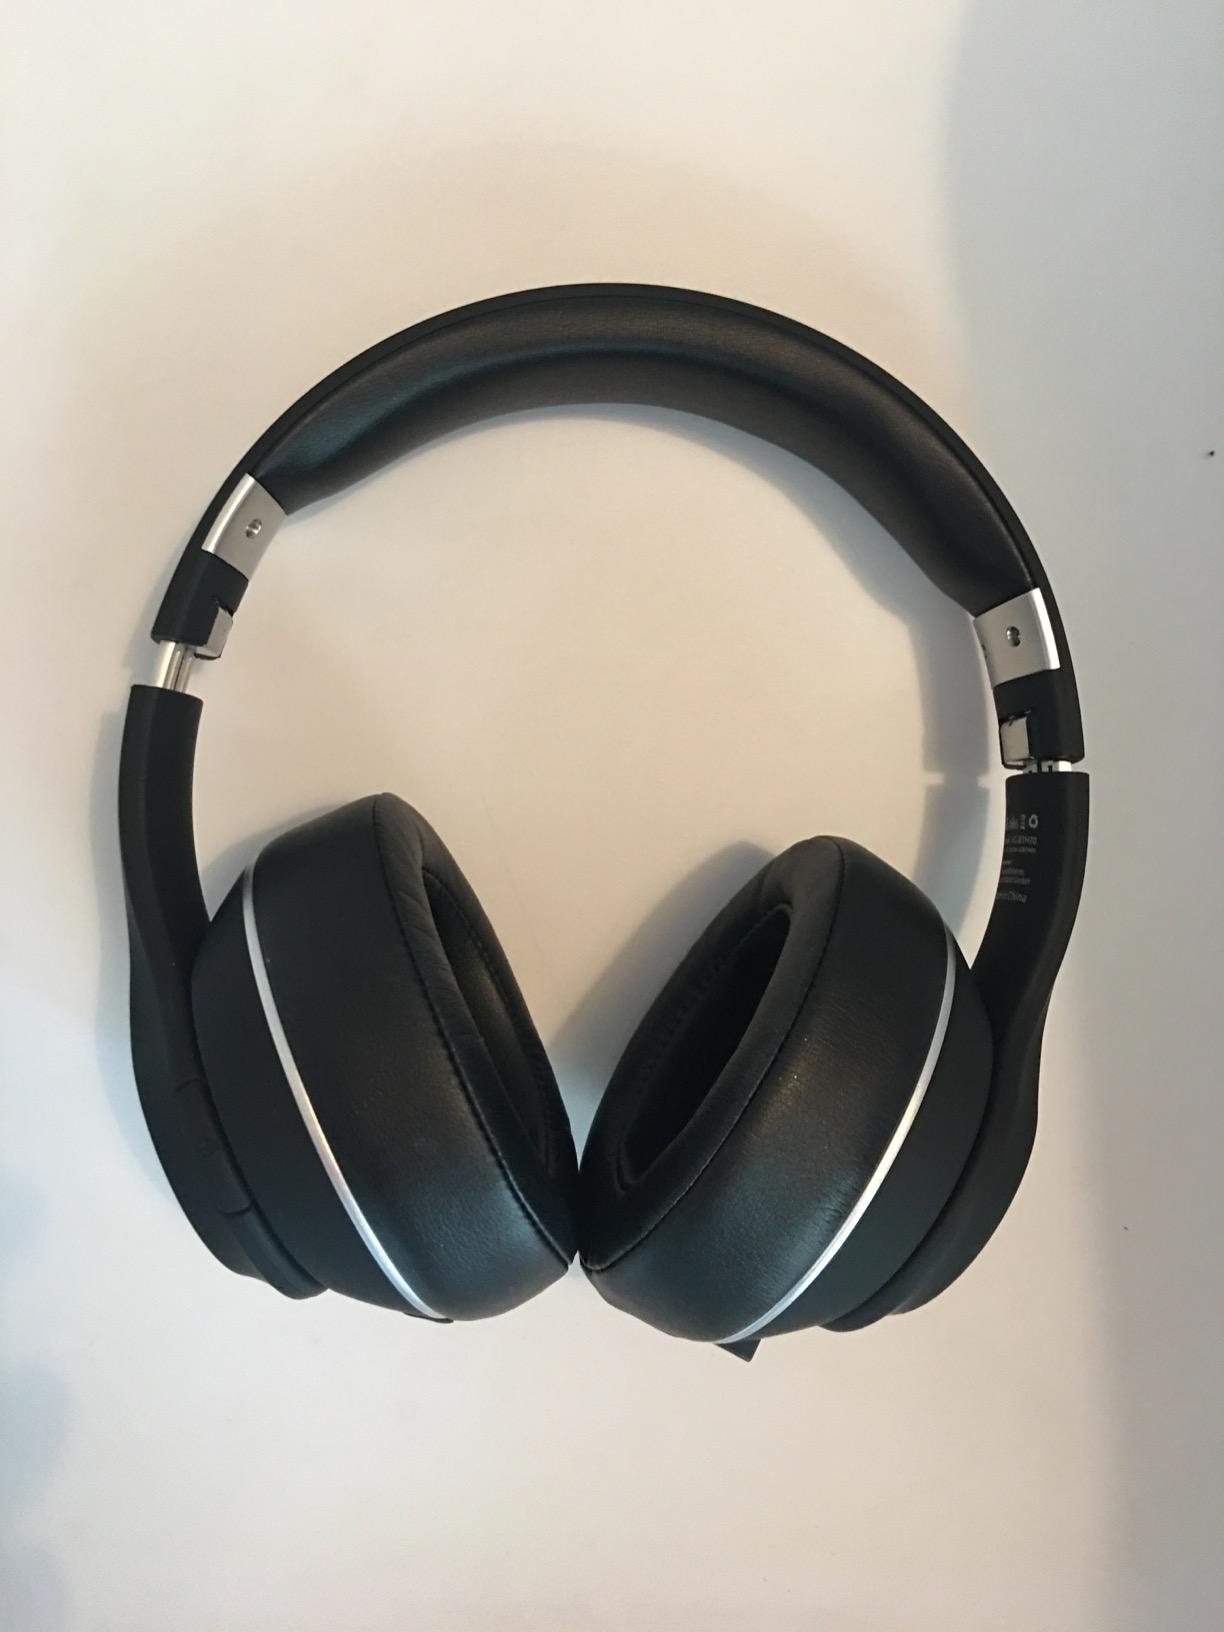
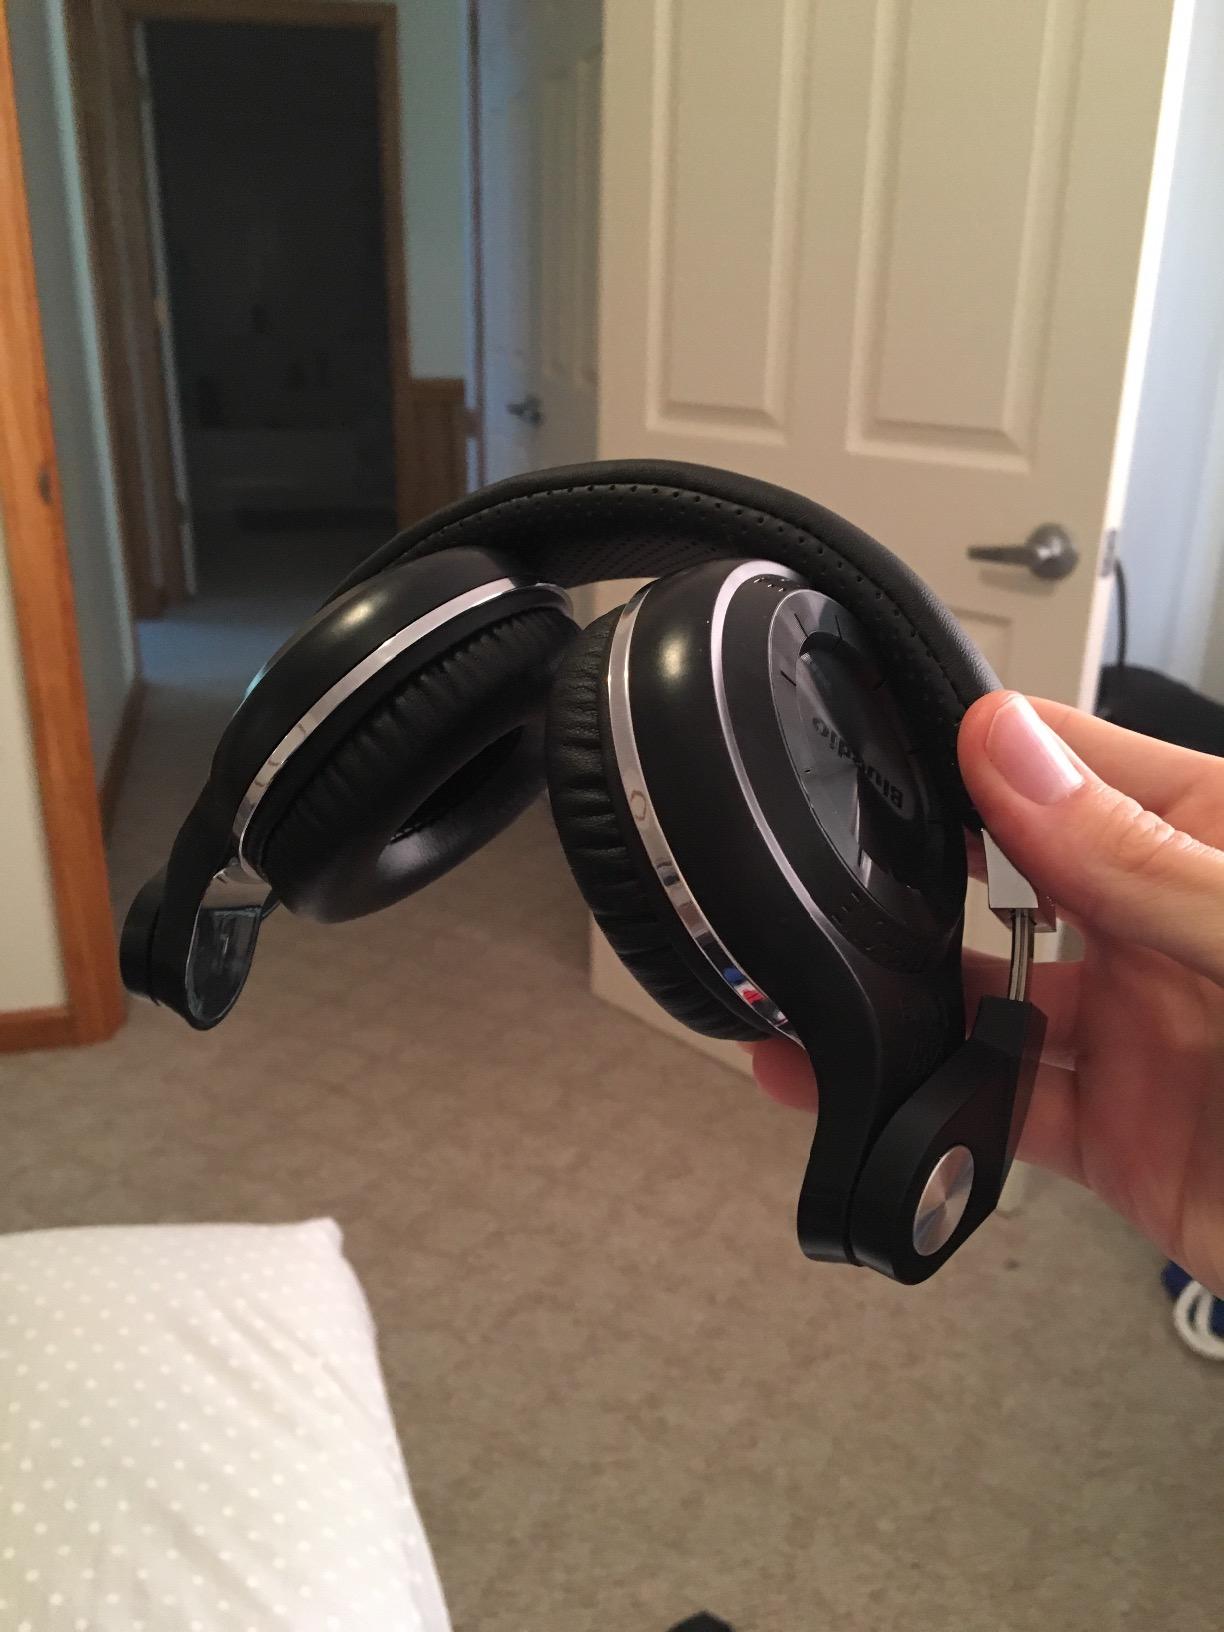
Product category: headphones
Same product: no